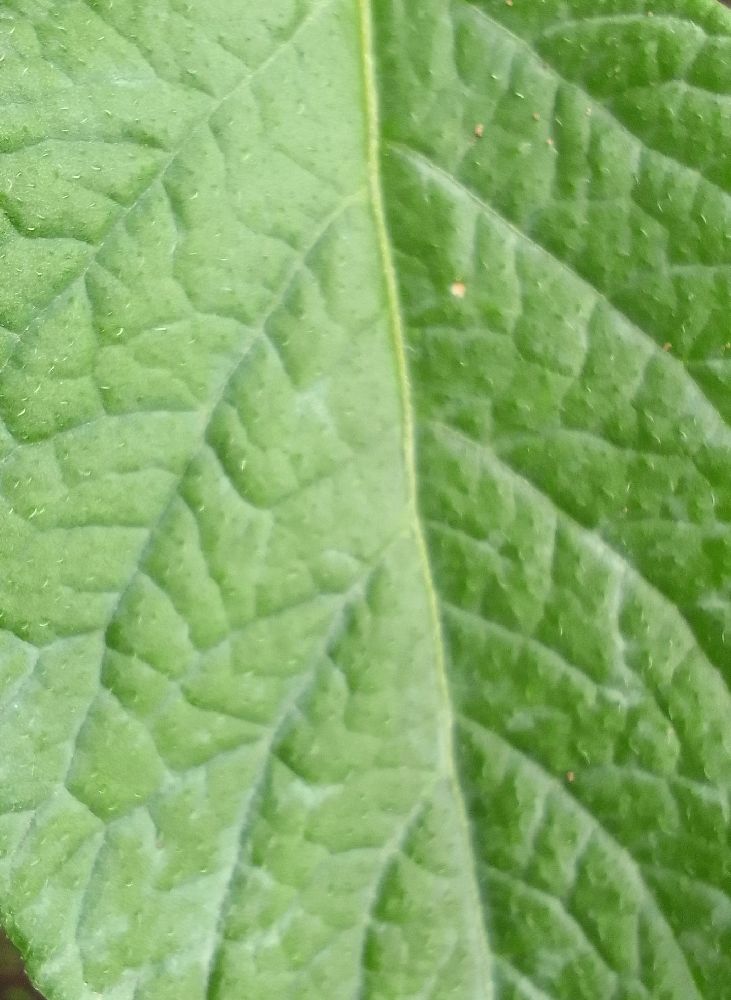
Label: Healthy